Parkinson's disease

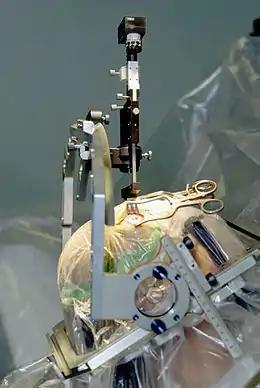
Placement of an electrode into the brain for deep brain stimulation

Diagnosis can be aided by molecular imaging techniques such as magnetic resonance imaging (MRI), positron emission tomography (PET), and single-photon emission computed tomography (SPECT). As both conventional MRI and computed tomography (CT) scans are usually normal in early PD, they can be used to exclude other pathologies that cause parkinsonism. Diffusion MRI can differentiate PD from multiple system atrophy. Emerging MRI techniques of at least 3.0 T field strength—including neuromelanin-MRI, 1H-MRSI, and resting state fMRI—may detect abnormalities in the substantia nigra, nigrostriatal pathway, and elsewhere.